Árni Gautur Arason

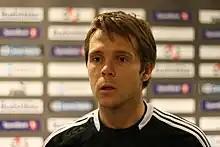
Árni with Odd Grenland in 2009

Árni Gautur Arason (born 7 May 1975 in Reykjavík) is an Icelandic former football goalkeeper. Árni is also an educated lawyer from the University of Iceland.